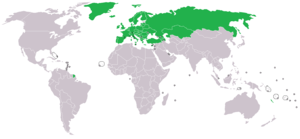
L’Organisation européenne de télécommunications par satellite est une organisation intergouvernementale qui comprend 49 États membres européens. La mission d’EUTELSAT IGO est de maintenir les droits sur les fréquences et positions orbitales obtenus internationalement auprès de l’Union Internationale des Télécommunications et de superviser les activités d’Eutelsat S.A. afin que celle-ci respecte la Convention amendée EUTELSAT. EUTELSAT IGO est un acteur majeur de la communauté mondiale des télécommunications par satellites.